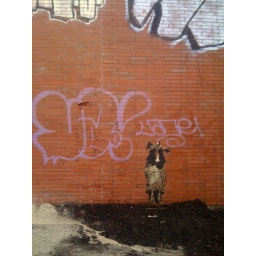
tucked away in a fenced off nook on free street (i think), paper and spray paint come together.